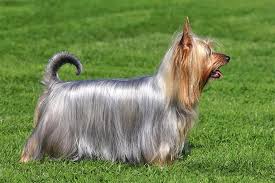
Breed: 231-n000081-silky_terrier